Daniel Asa Rose

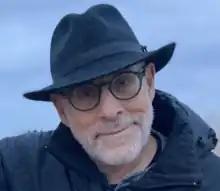
Rose in 2020

Daniel Asa Rose (born November 20, 1949) is an American author, journalist, critic, and editor. His writing is known for its themes of family, memory, and Jewish identity.